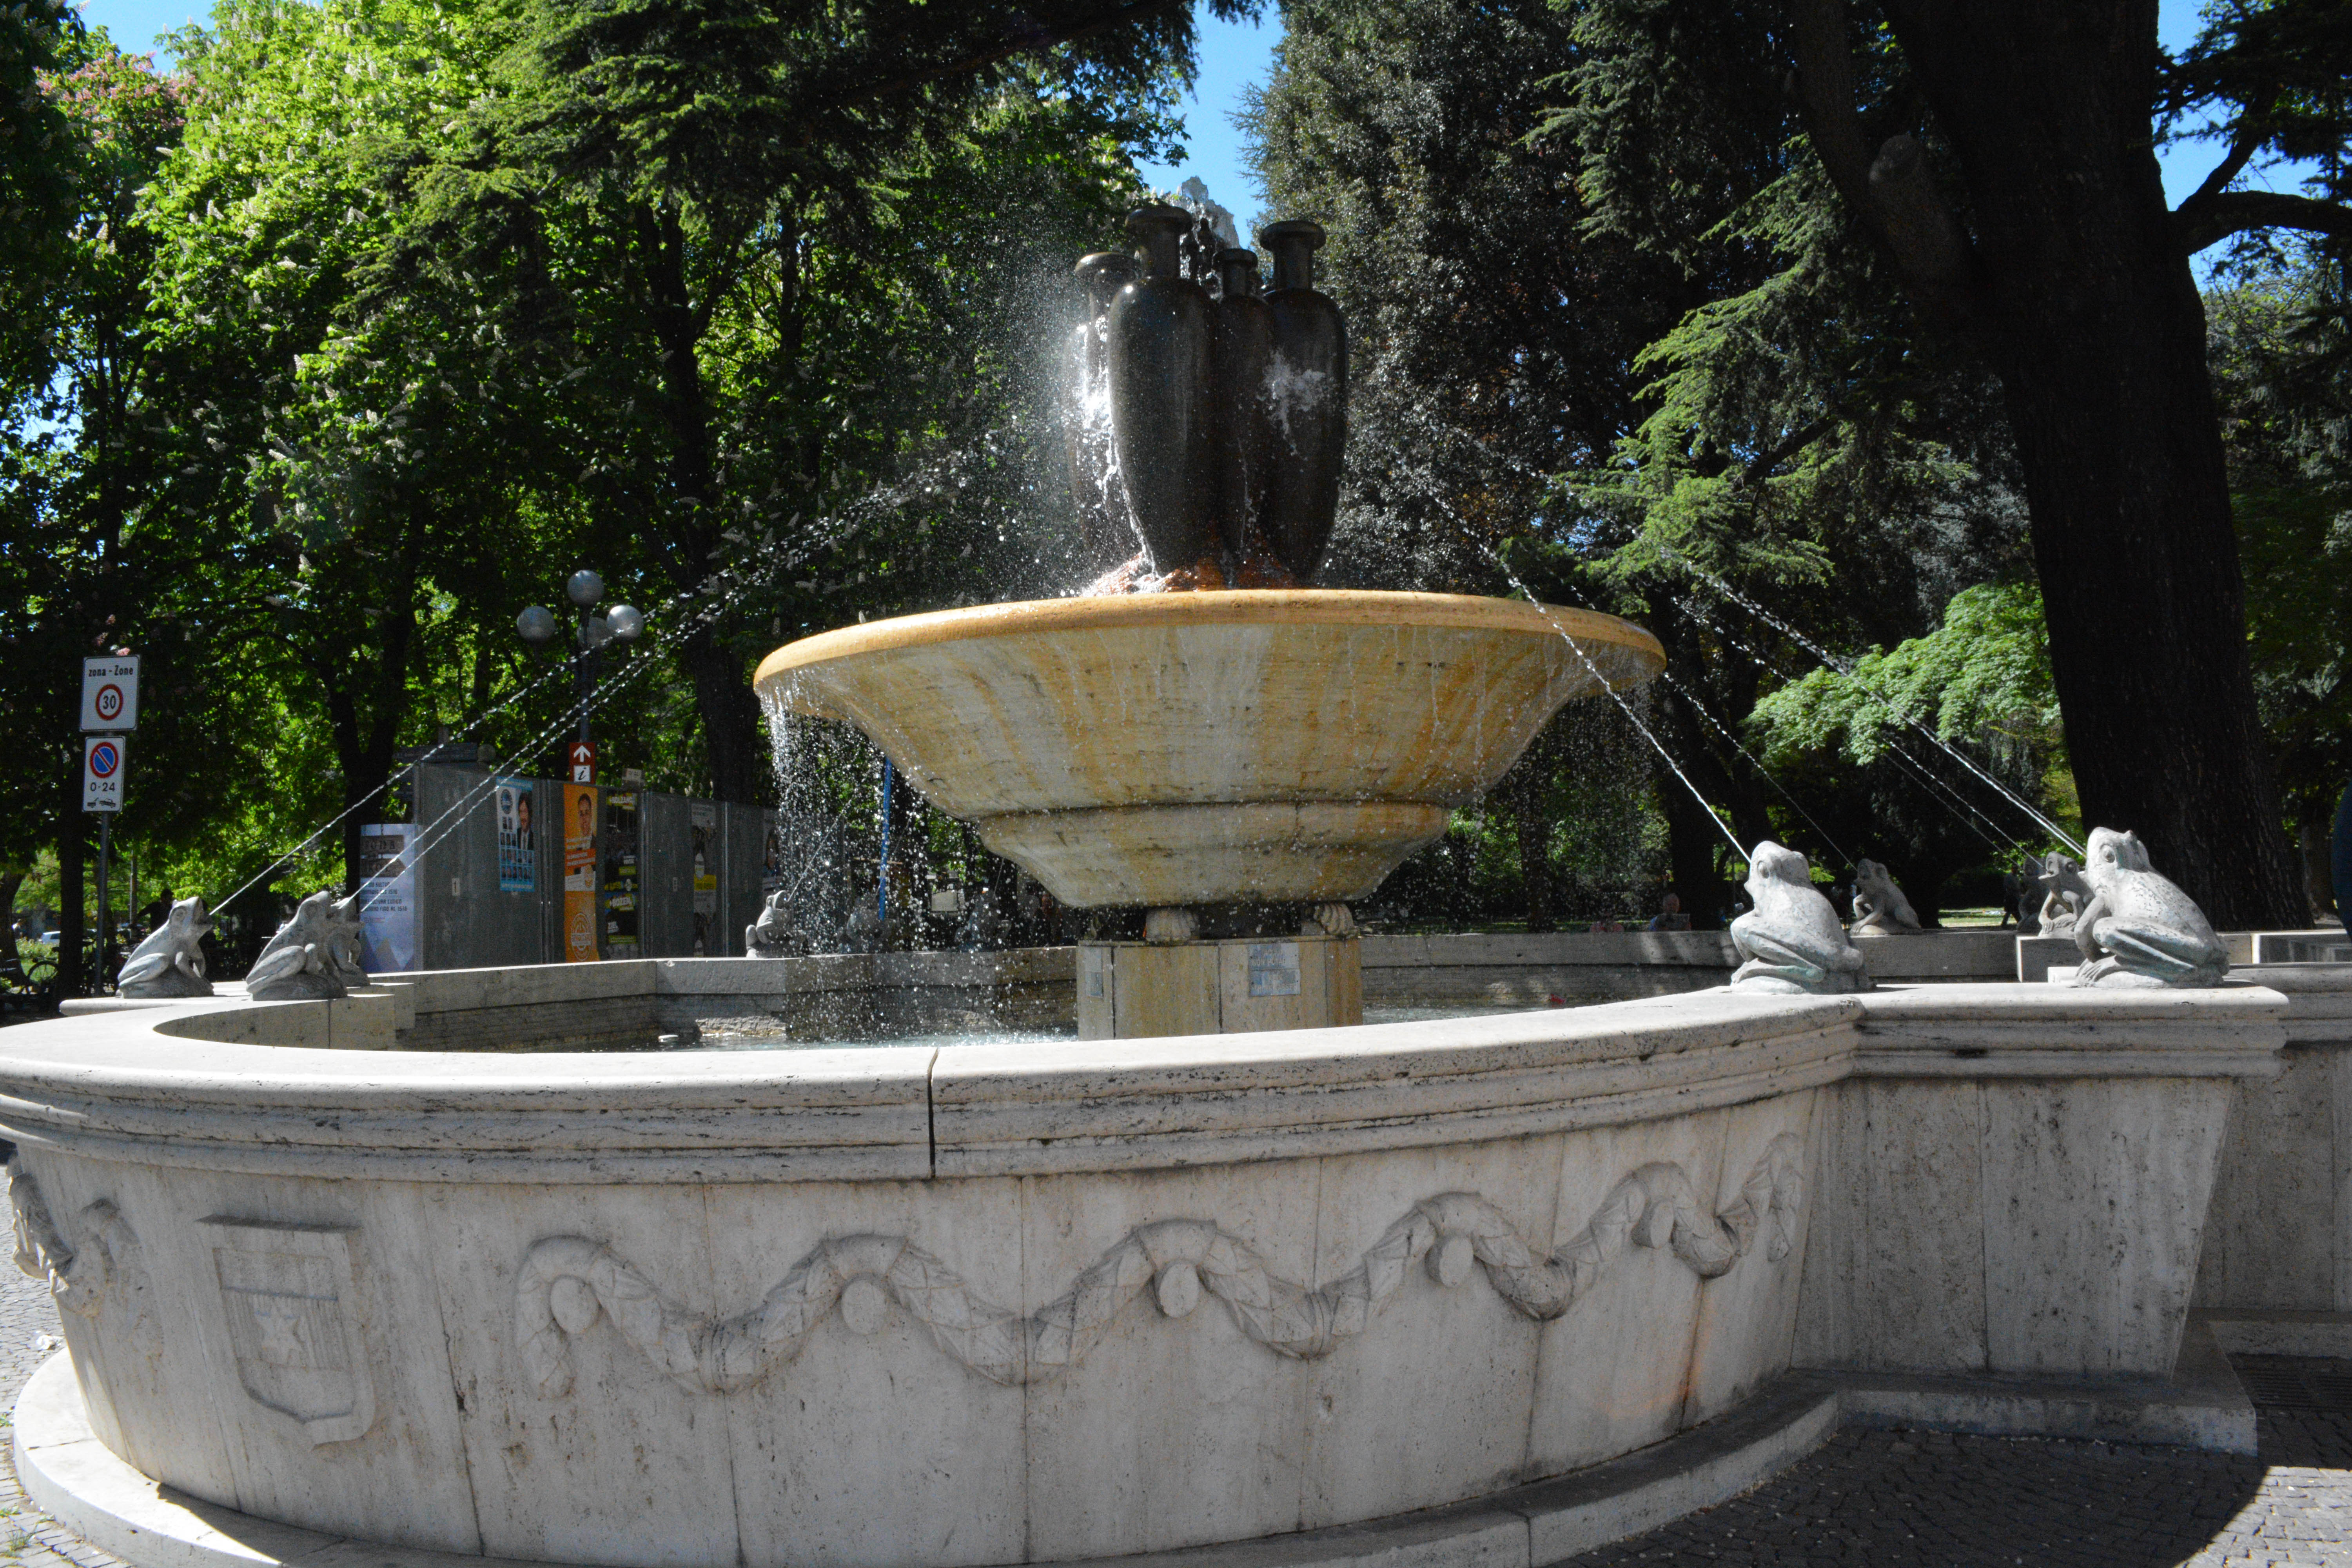
backyard, garden, memorial, fountain, water feature